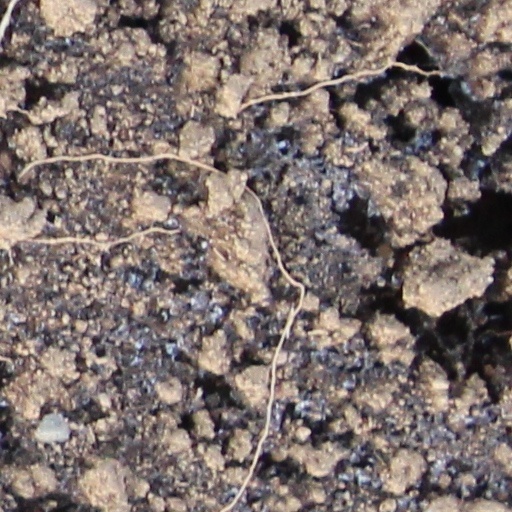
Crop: wheat